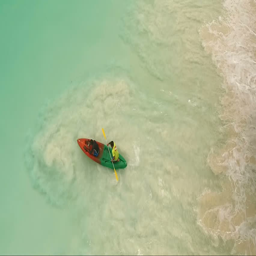
kayak over the coral aerial drone shot